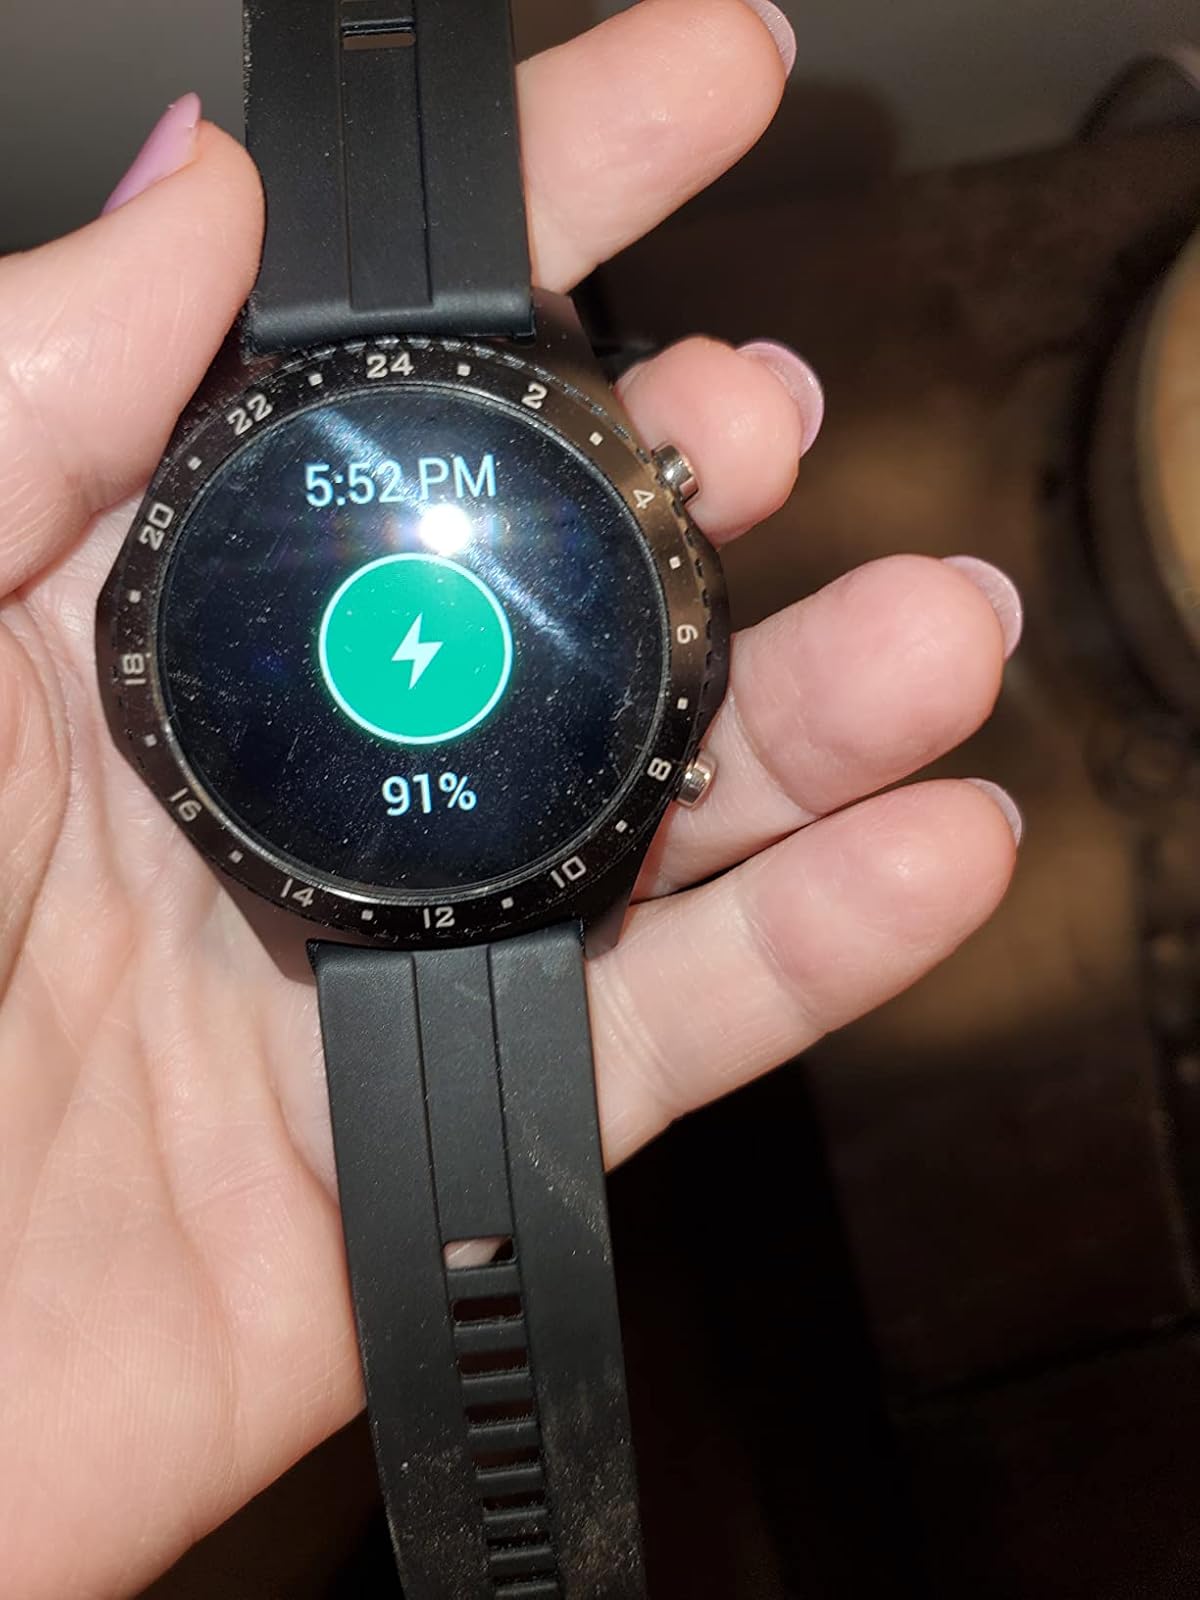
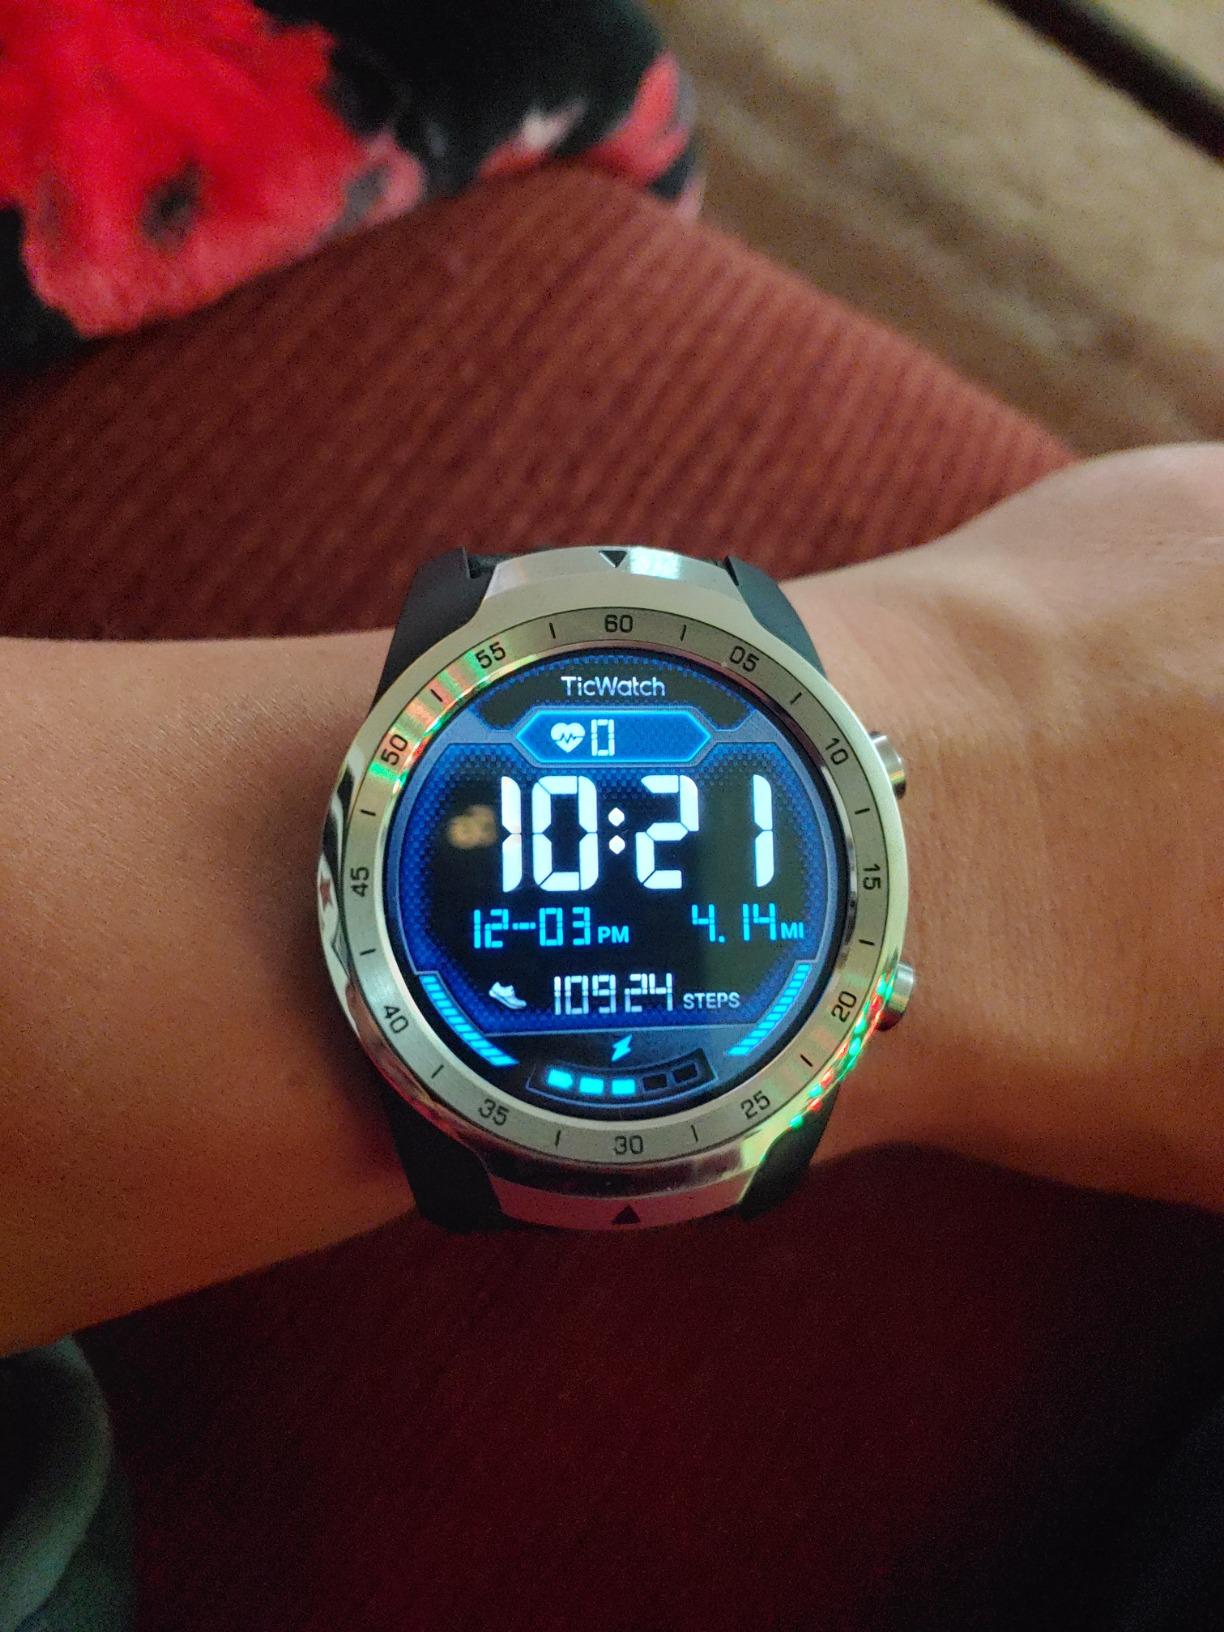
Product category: smartwatch
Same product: no